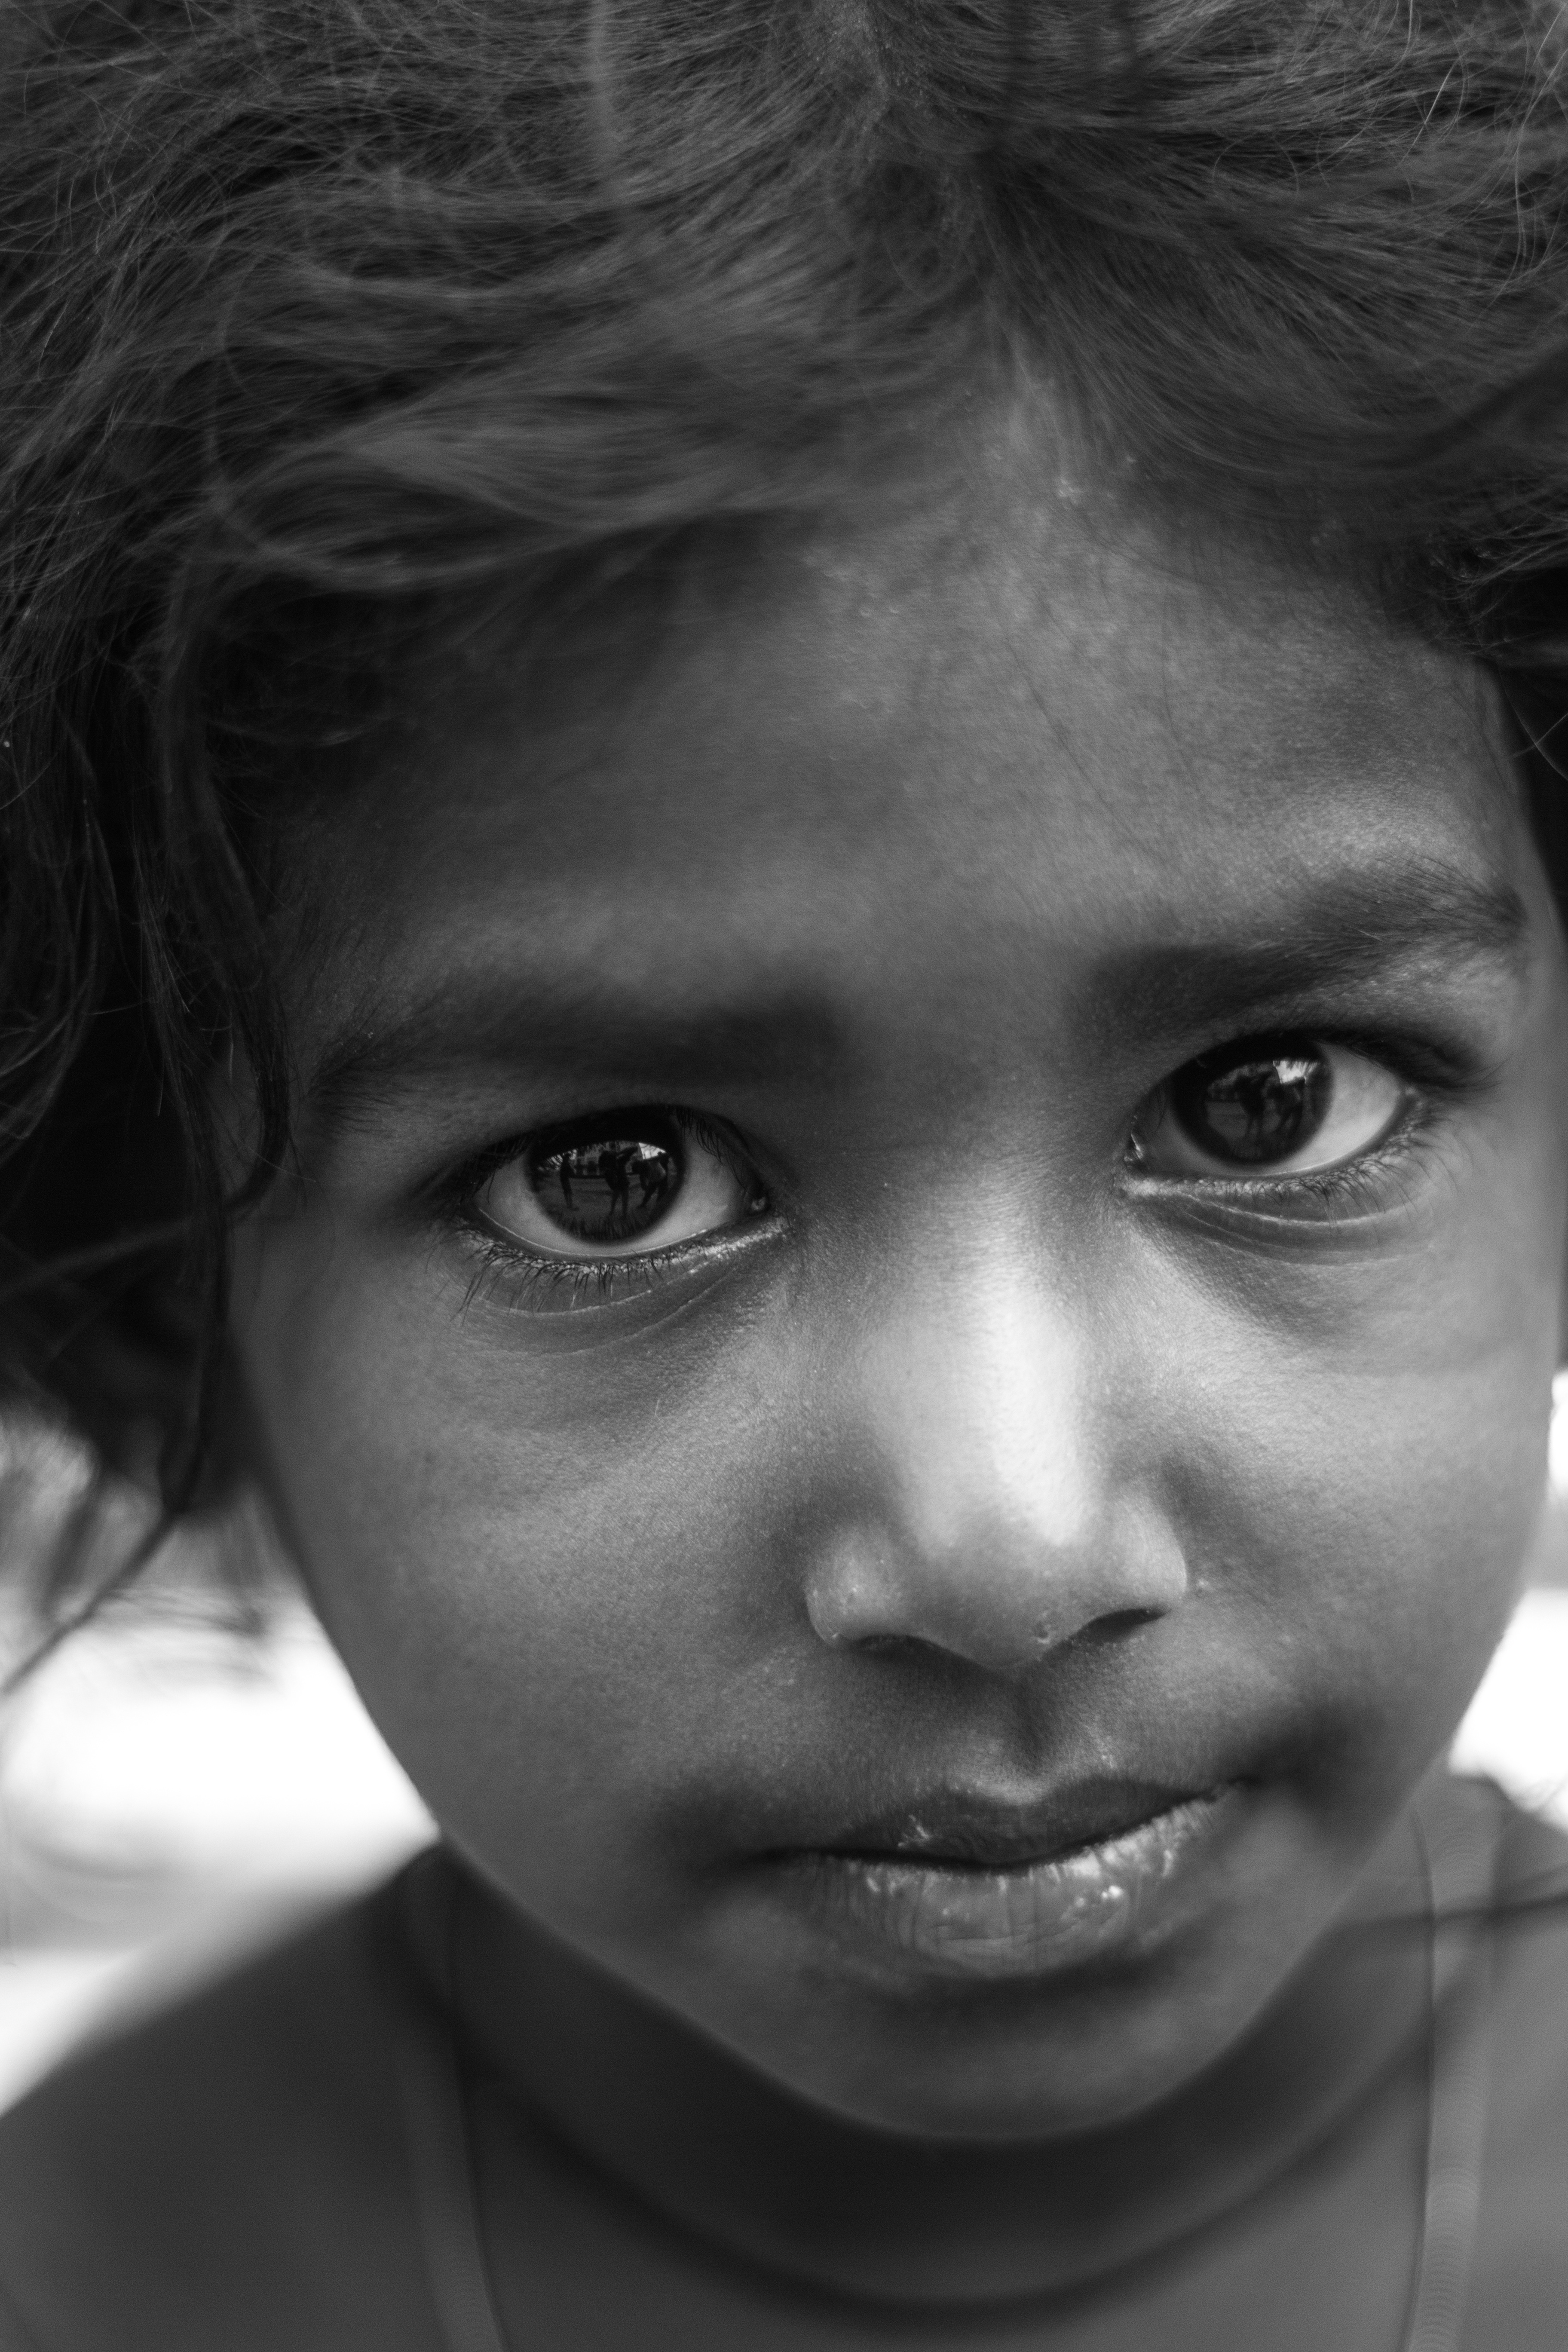
person, black and white, girl, white, photography, portrait, model, child, black, monochrome, facial expression, smile, close up, face, nose, toddler, eye, head, skin, beauty, organ, emotion, monochrome photography, portrait photography